Red Terror

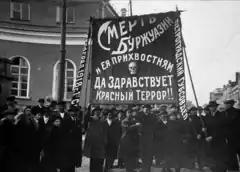
Propaganda poster in Petrograd, 1918: "Death to the bourgeoisie and its lapdogs – Long live the Red Terror!!"

The Red Terror was a campaign of political repression and executions in Soviet Russia which was carried out by the Bolsheviks, chiefly through the Cheka, the Bolshevik secret police force. It officially started in early September 1918 and it lasted until 1922, though violence committed by Bolshevik soldiers, sailors, and Red Guards had been ongoing since late 1917.